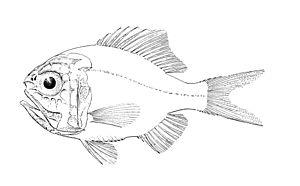
Les hoplostèthes forme un genre de poissons de la famille des Trachichthyidés.